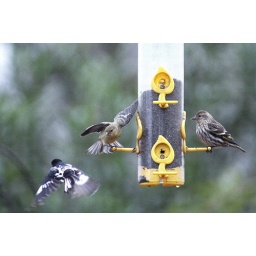
Pine siskin, female and male lesser goldfinch at my feeder in Uvalde Texas Dec. 23, 2008.